Algebra

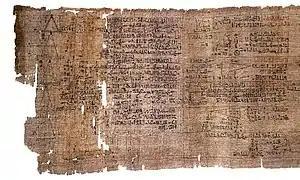
The Rhind Mathematical Papyrus from ancient Egypt, dated , is one of the earliest documents discussing algebraic problems.

The origin of algebra lies in attempts to solve mathematical problems involving arithmetic calculations and unknown quantities. These developments happened in the ancient period in Babylonia, Egypt, Greece, China, and India. One of the earliest documents on algebraic problems is the Rhind Mathematical Papyrus from ancient Egypt, which was written around 1650 BCE. It discusses solutions to linear equations, as expressed in problems like "A quantity; its fourth is added to it. It becomes fifteen. What is the quantity?" Babylonian clay tablets from around the same time explain methods to solve linear and quadratic polynomial equations, such as the method of completing the square.